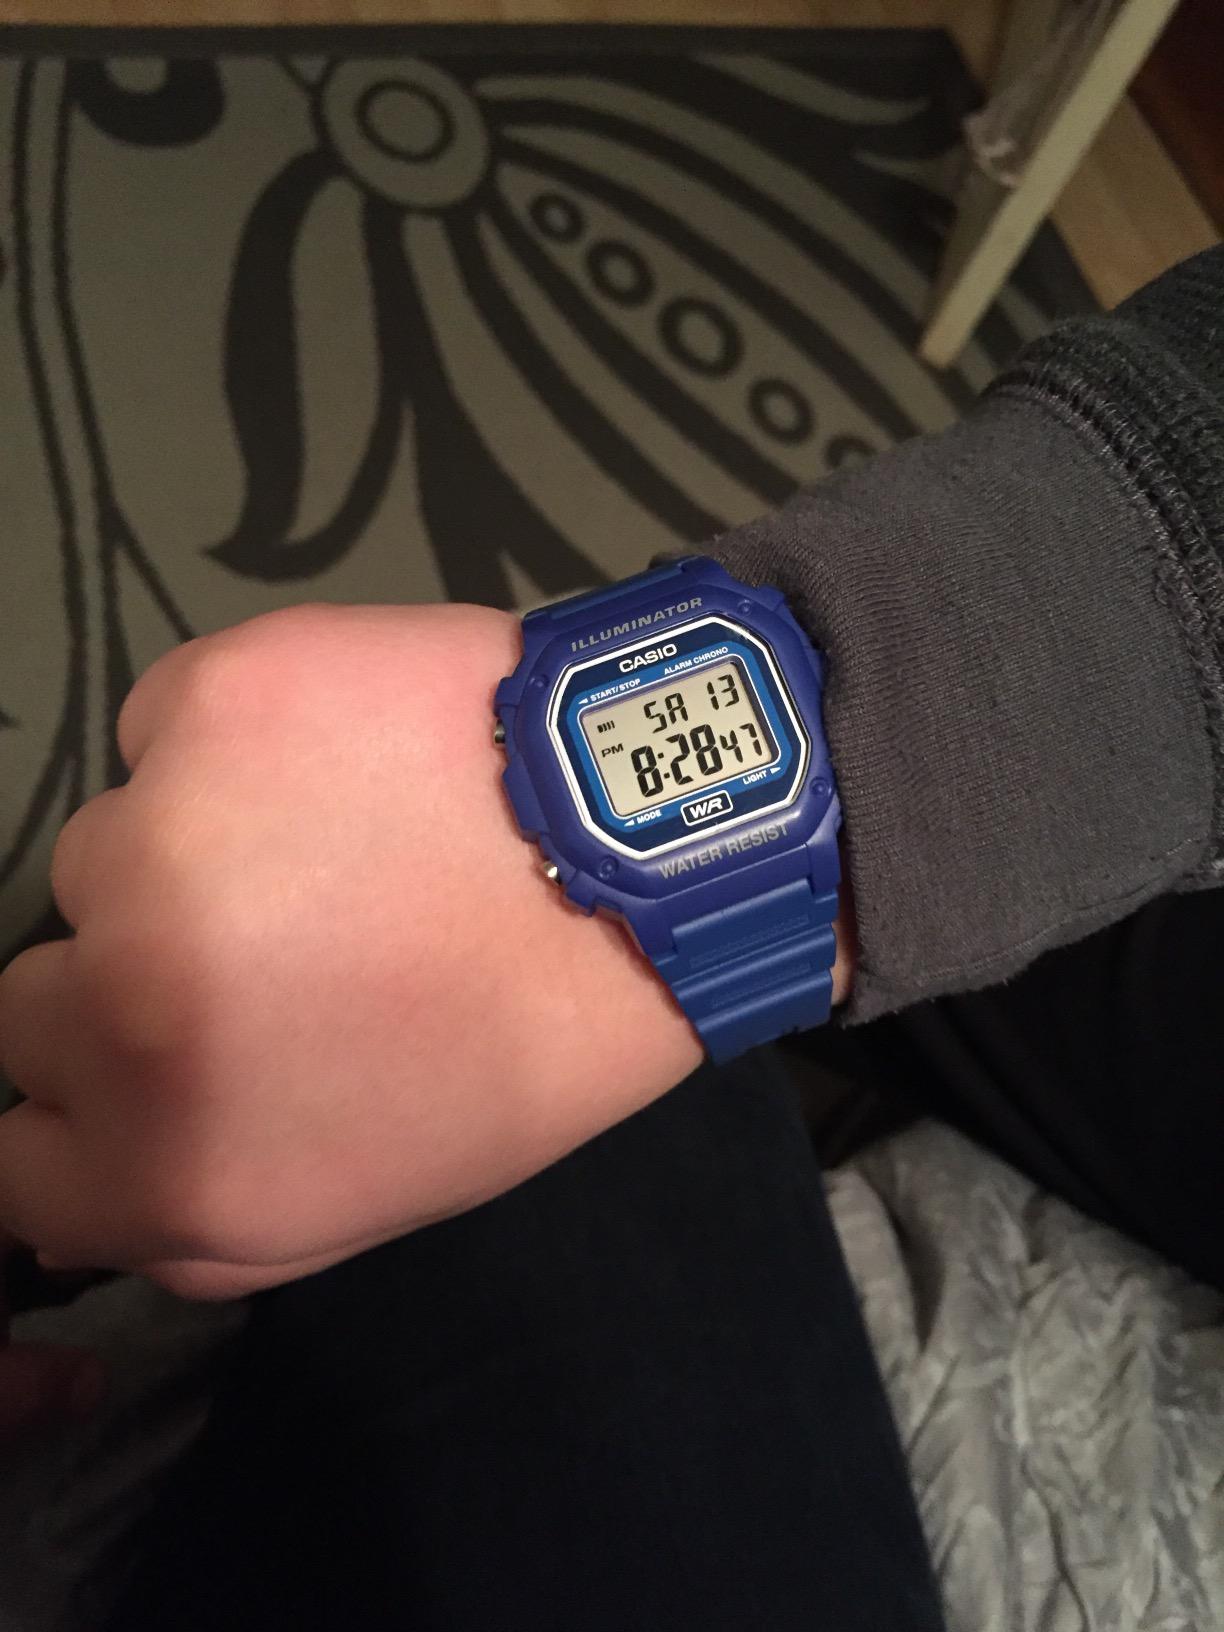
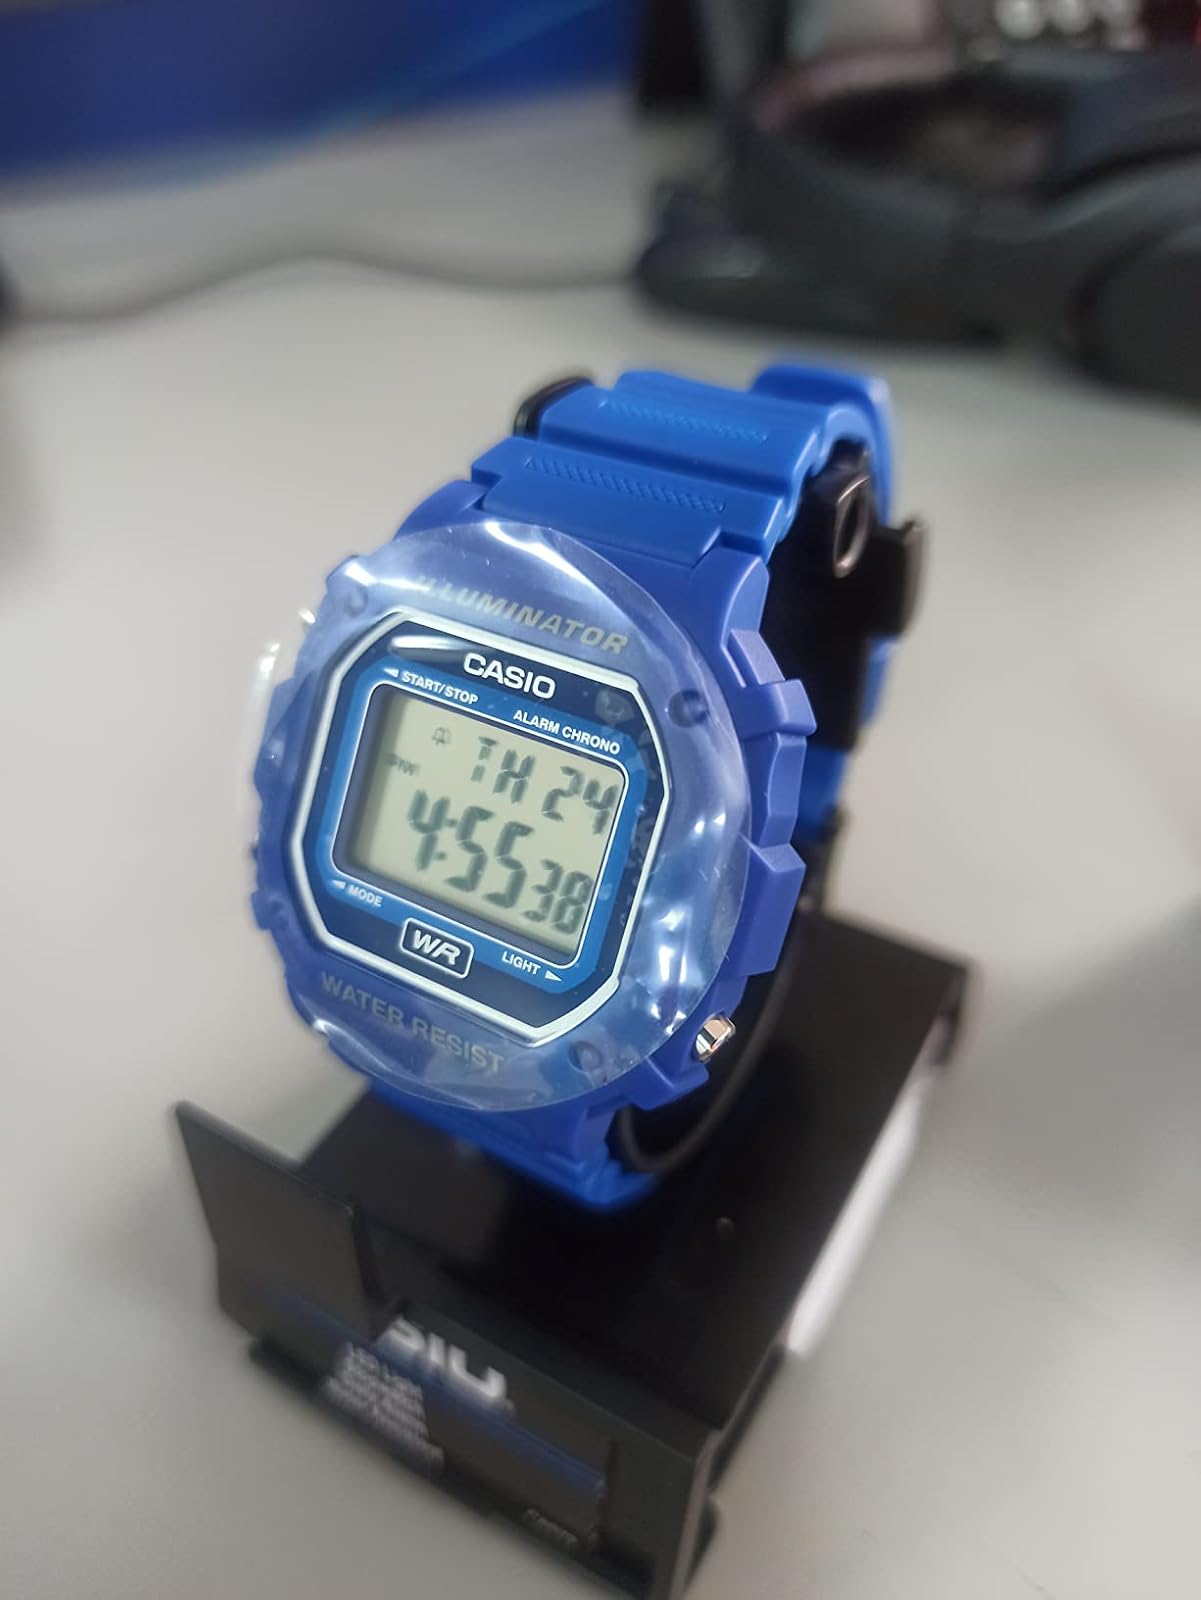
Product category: accessories_watch
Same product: yes